Larb

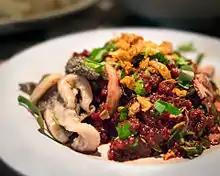
Raw beef "laab", Chiang Mai

The risks from eating raw meat include contracting trichinosis, caused by an infectious worm, along with fatal bacterial or potentially rabies infection.